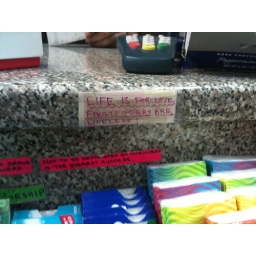
sign in the paper store on A and 3rd